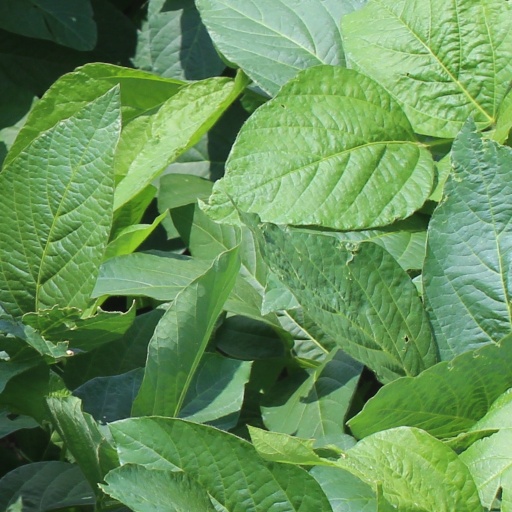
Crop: soybean